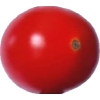
Label: tomato_cherry_red